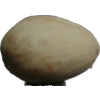
Label: pistachio